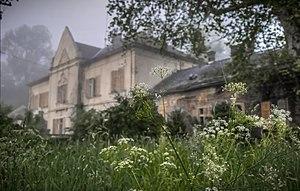
Bata est une commune du județ d'Arad, Roumanie qui compte 1 088 habitants.